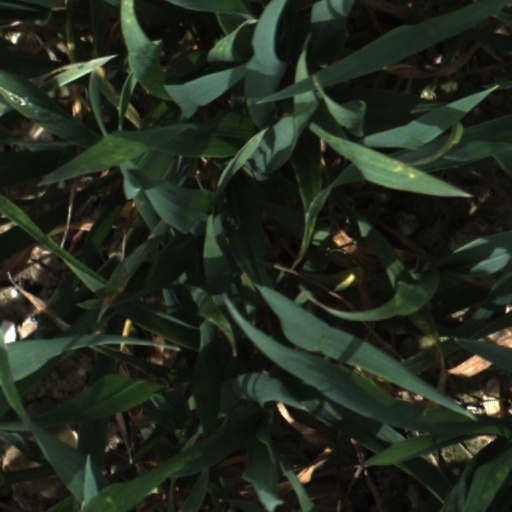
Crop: wheat